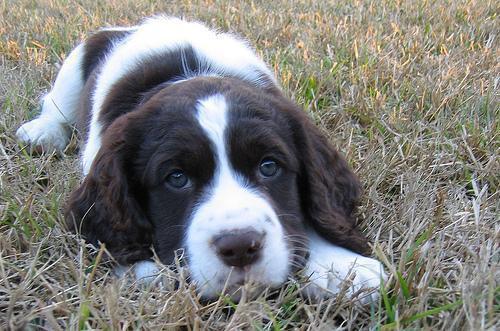
English_springer